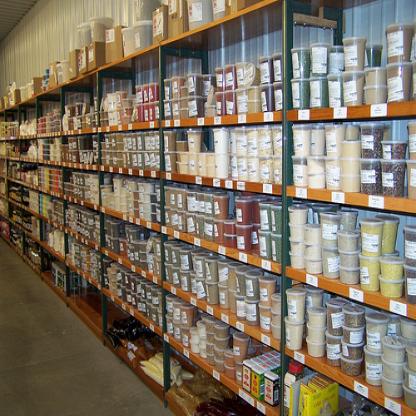
Scene: Indoor